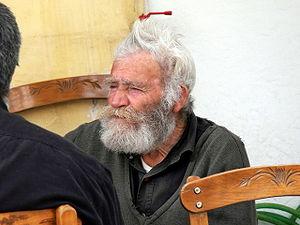
La canitie est le blanchissement des poils et des cheveux qui survient au cours de l’existence, dont la forme universelle est le grisonnement puis le blanchissement de la chevelure.